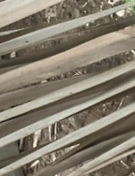
Label: Magnesium Deficiency